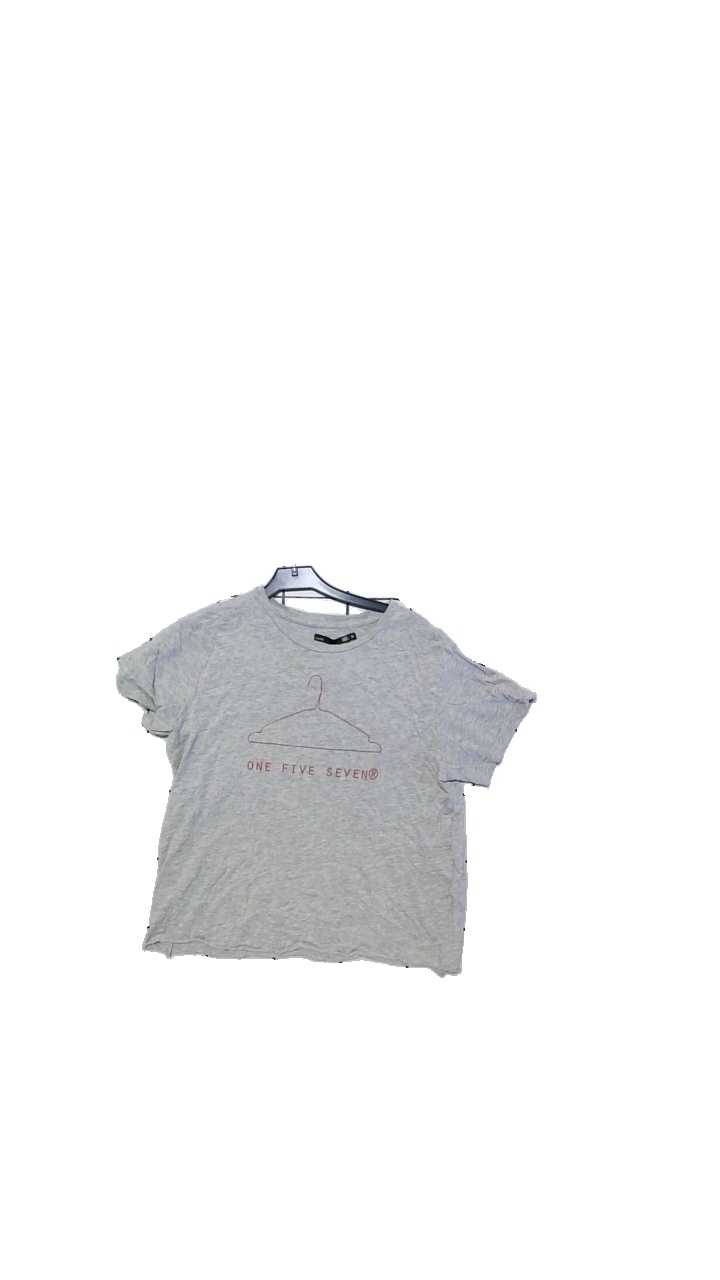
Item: T-shirt (Ladies)
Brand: Lager 157
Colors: Grey, Red
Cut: Regular
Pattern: Other
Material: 90%Organic cotton10%Viscose
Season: All
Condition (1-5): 3
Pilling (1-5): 4
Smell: Minor
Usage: Reuse
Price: <50